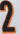
Number: 2